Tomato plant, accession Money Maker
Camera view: bottom (45 deg); turntable rotation: 210 degrees
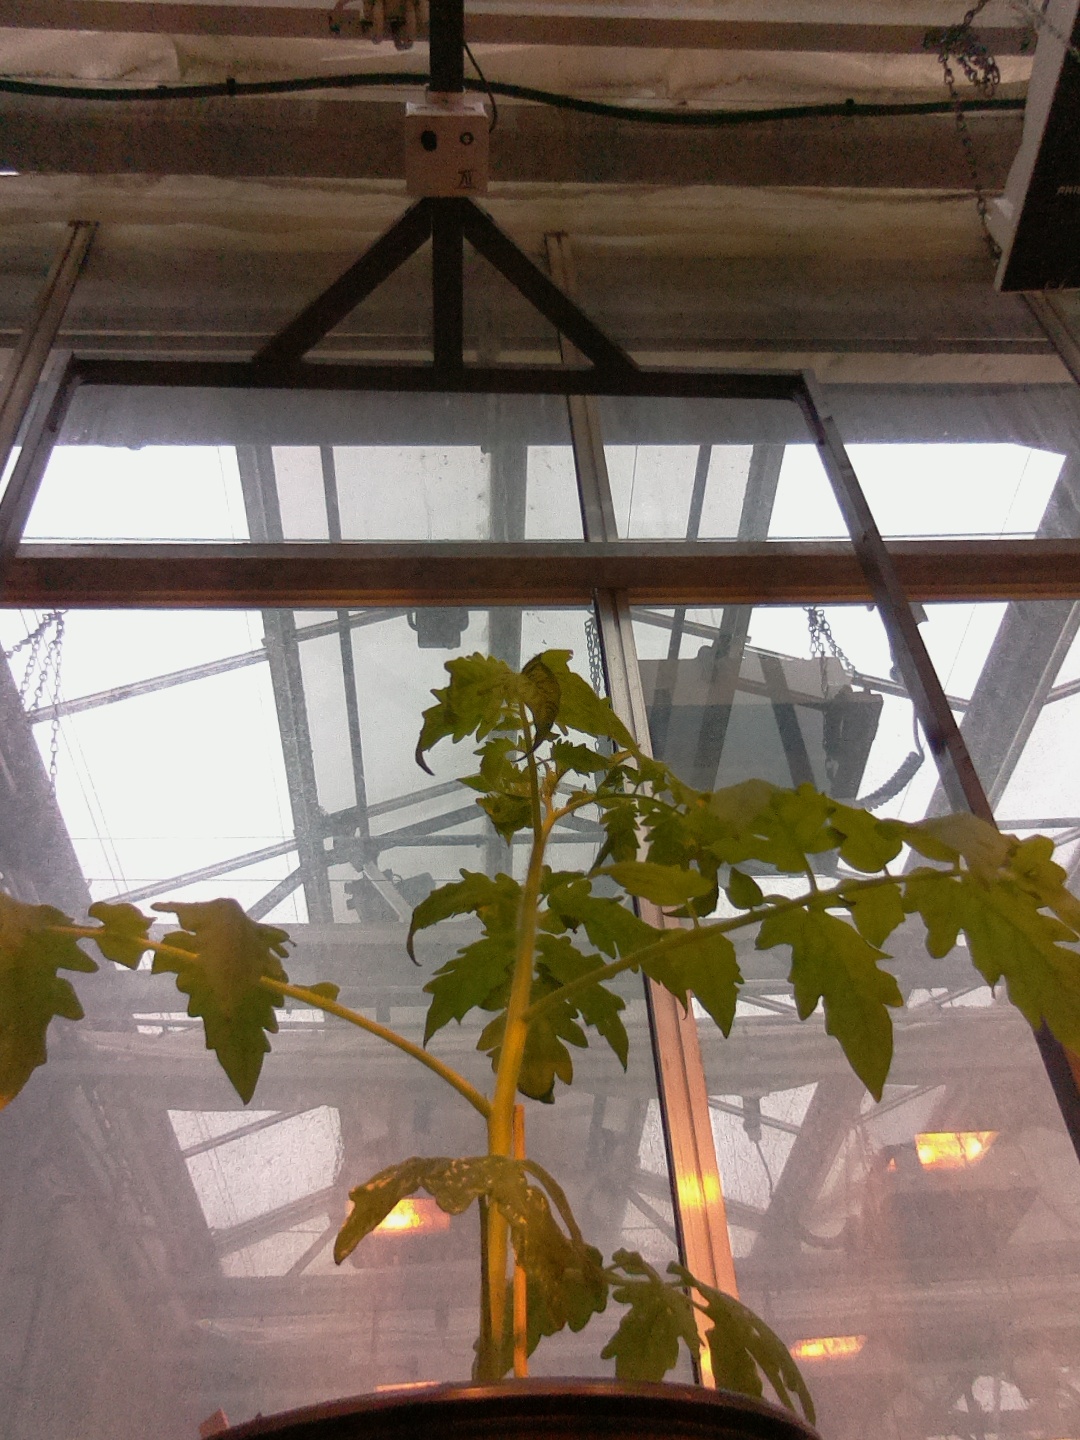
BBCH growth stage 14: 8 of true leaves visible